Chaperone (protein)

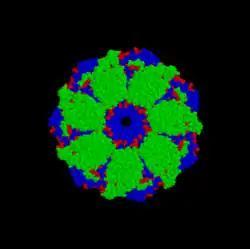
A top-view of the GroES/GroEL bacterial chaperone complex model

In molecular biology, molecular chaperones are proteins that assist the conformational folding or unfolding of large proteins or macromolecular protein complexes. There are a number of classes of molecular chaperones, all of which function to assist large proteins in proper protein folding during or after synthesis, and after partial denaturation. Chaperones are also involved in the translocation of proteins for proteolysis.